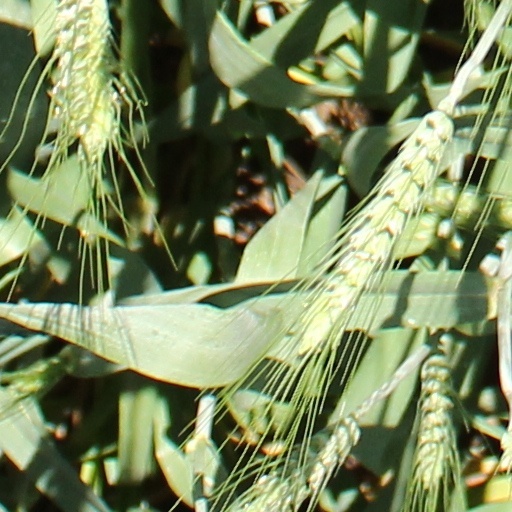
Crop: wheat